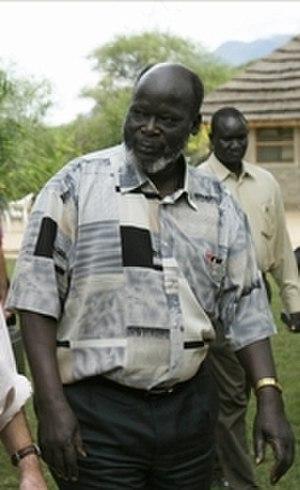
John Garang était un homme politique et militaire soudanais, né le 23 juin 1945 à Bor dans l'actuel Soudan du Sud et décédé le 30 juillet 2005 près de New Cush.